Gagamboy

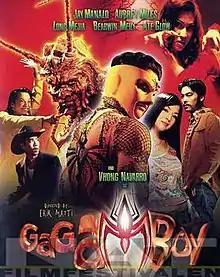
Film poster

Gagamboy is a 2004 Philippine superhero comedy film co-written and directed by Erik Matti. The screenplay written by Dwight Gaston was based on an original story written and developed by Matti, Gaston, and Roselle Monteverde-Teo. The film stars Vhong Navarro, Jay Manalo, and Aubrey Miles in the lead roles while the supporting cast includes Rene Facunla, Kathryn Bernardo, Ernie Zarate, Long Mejia, and Bearwin Meily.